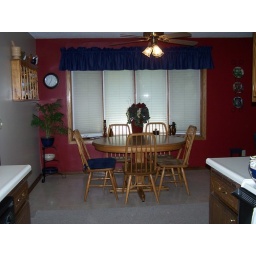
kitchen table in hallcliffe house